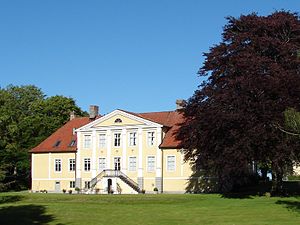
Sinclairsholm slot
Sinclairsholms slot
Sinclairsholm er et slot i Gumlösa socken i Hässleholms kommun i Skåne i Sverige.